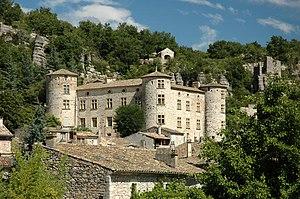
Château de Vogüé